Sury

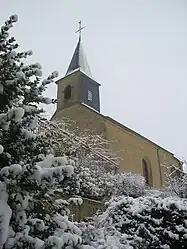
The church in Sury

Sury is a commune in the Ardennes department in northern France.